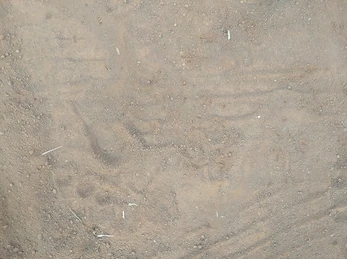
Soil type: Alluvial soil